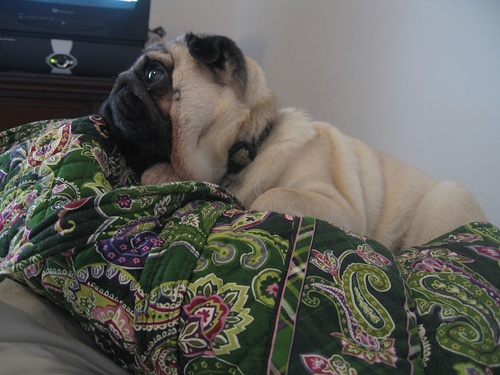
A dog lying down on top  of a colorful comforter.
Dog lying on ornate fabric in living area.

A pug lies contentedly on a duffel bag.
A dog that is lying down on a green blanket.
A pug dog snuggled on a quilt on the couch